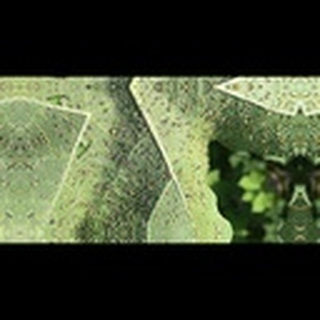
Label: cotton_aphids